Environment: real
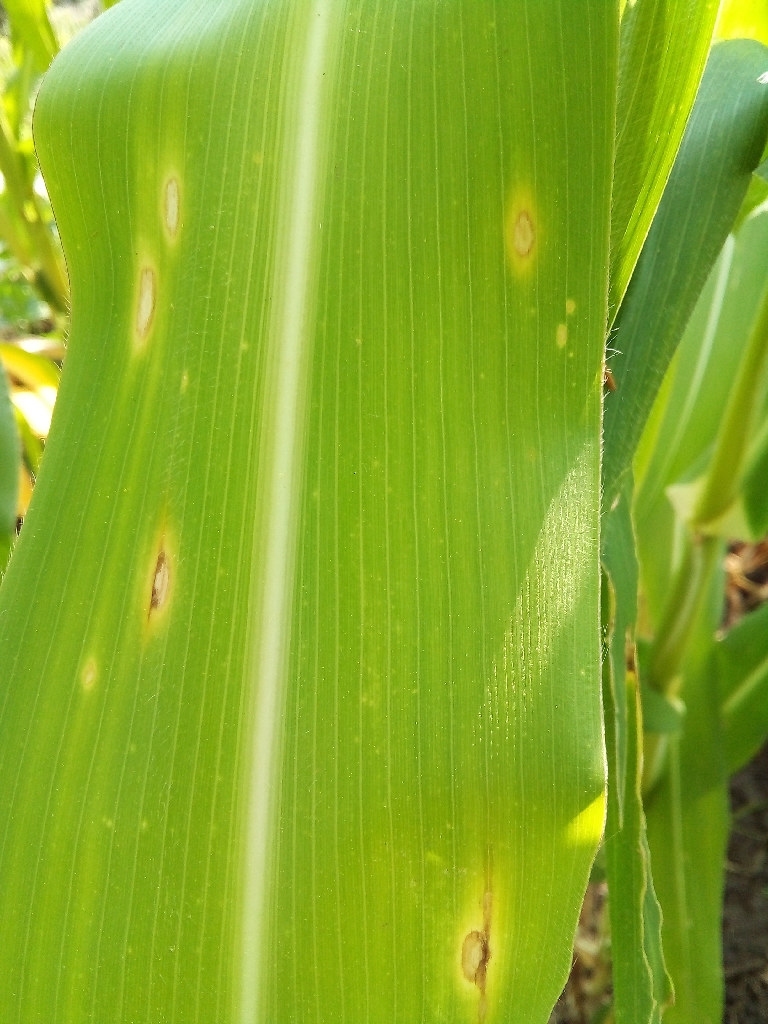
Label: northern_corn_leaf_blight